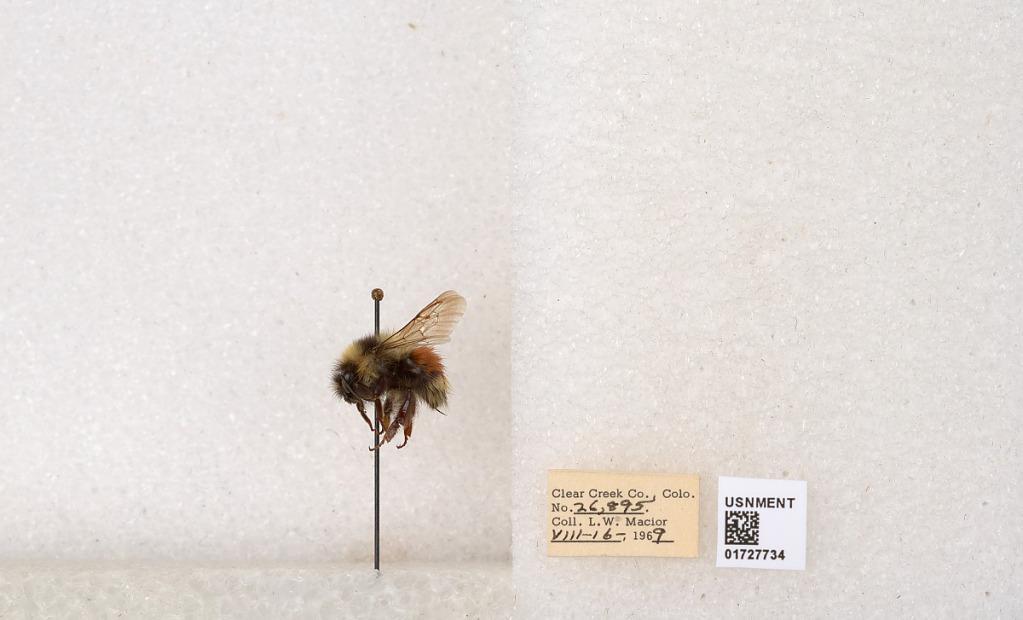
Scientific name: Bombus (Pyrobombus) sylvicola Kirby
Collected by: L. Macior
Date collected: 1969-8-16
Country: United States
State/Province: Colorado
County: Clear Creek
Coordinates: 39.7006, -105.694